Peter Baykov

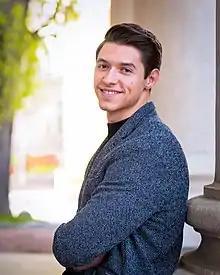

Peter Baykov (born 21 March 1998) is a Bulgarian-born film and theater actor, known for dubbing movies, series and commercials in Bulgarian, English, French and Russian. He is able to recreate live over 40 different male and female voices, as seen on the Got Talent Show in Bulgaria.